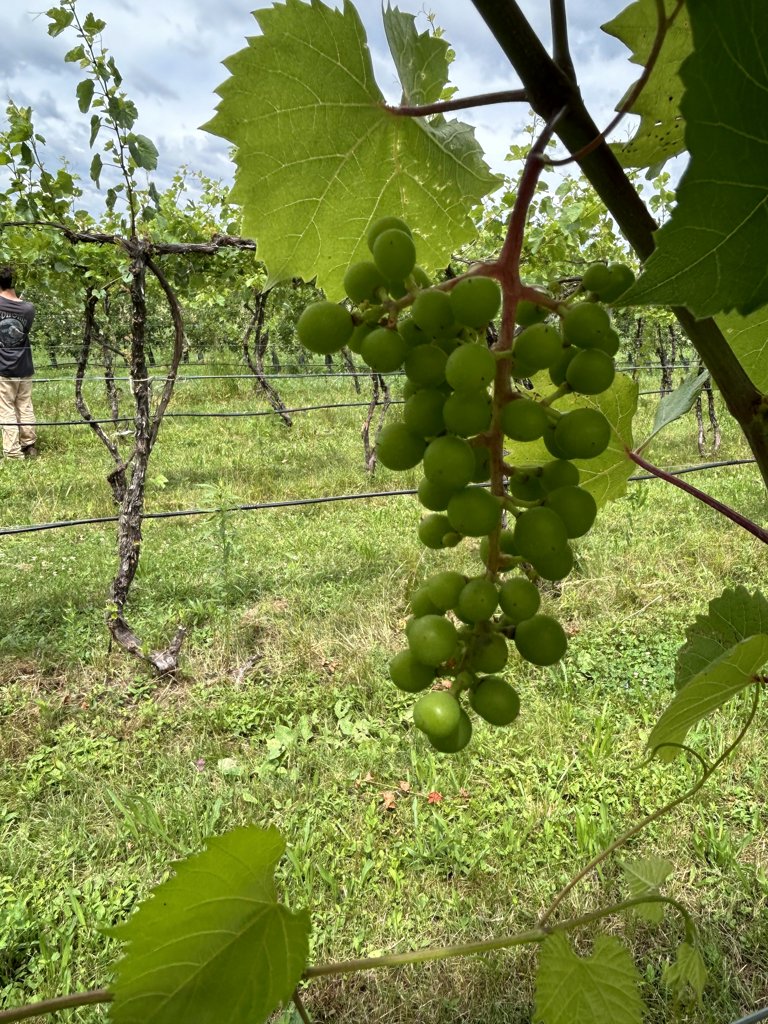
Berries visible: 61
Grape clusters: 1